How Green House

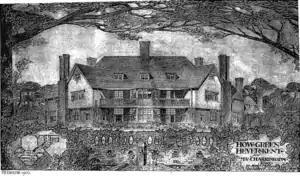
Schultz's design, drawn by Cecil Wood, was exhibited at the Royal Academy in 1906

How Green House is an architecturally important Arts and Crafts movement style country house near Hever in the Sevenoaks District of Kent. It was designed by Scottish architect Robert Weir Schultz and drawn by his assistant Cecil Wood.